Wells Coates

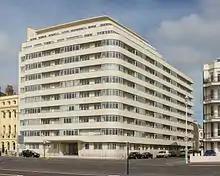
Embassy Court in Brighton

Wells embraced Le Corbusier's architectural mantra that buildings should be 'machines for living' ("machine à habiter"). This ideal was best-reflected in his Isokon building (also known as Lawn Road Flats), completed in 1934. Indeed, the architectural critic J.M. Richards suggested that he improved on Corbusier, coming "nearer to the "machine à habiter" than anything Corbusier ever designed". The building was compared to the exterior of an ocean liner by the novelist Agatha Christie, who lived there for a time, so clean and striking was the design.